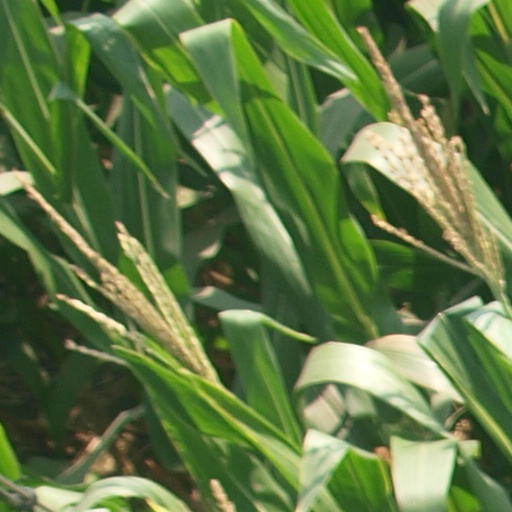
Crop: maize; corn